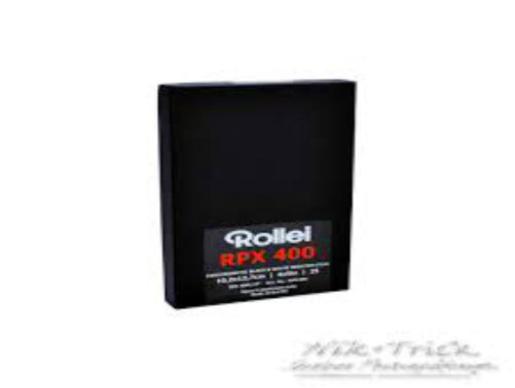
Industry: Electronic